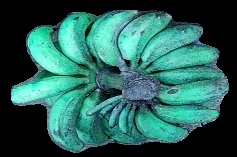
Variety: rasbale
Grade: grade3